Vancouver Canucks

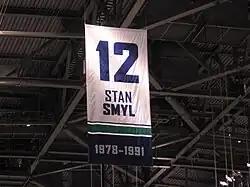
A banner with Stan Smyl's retired number 12

Several former players and builders from the Canucks have been inducted into the Hockey Hall of Fame. Nine former players have been inducted, and six builders (executives, general managers, head coaches, and owners).